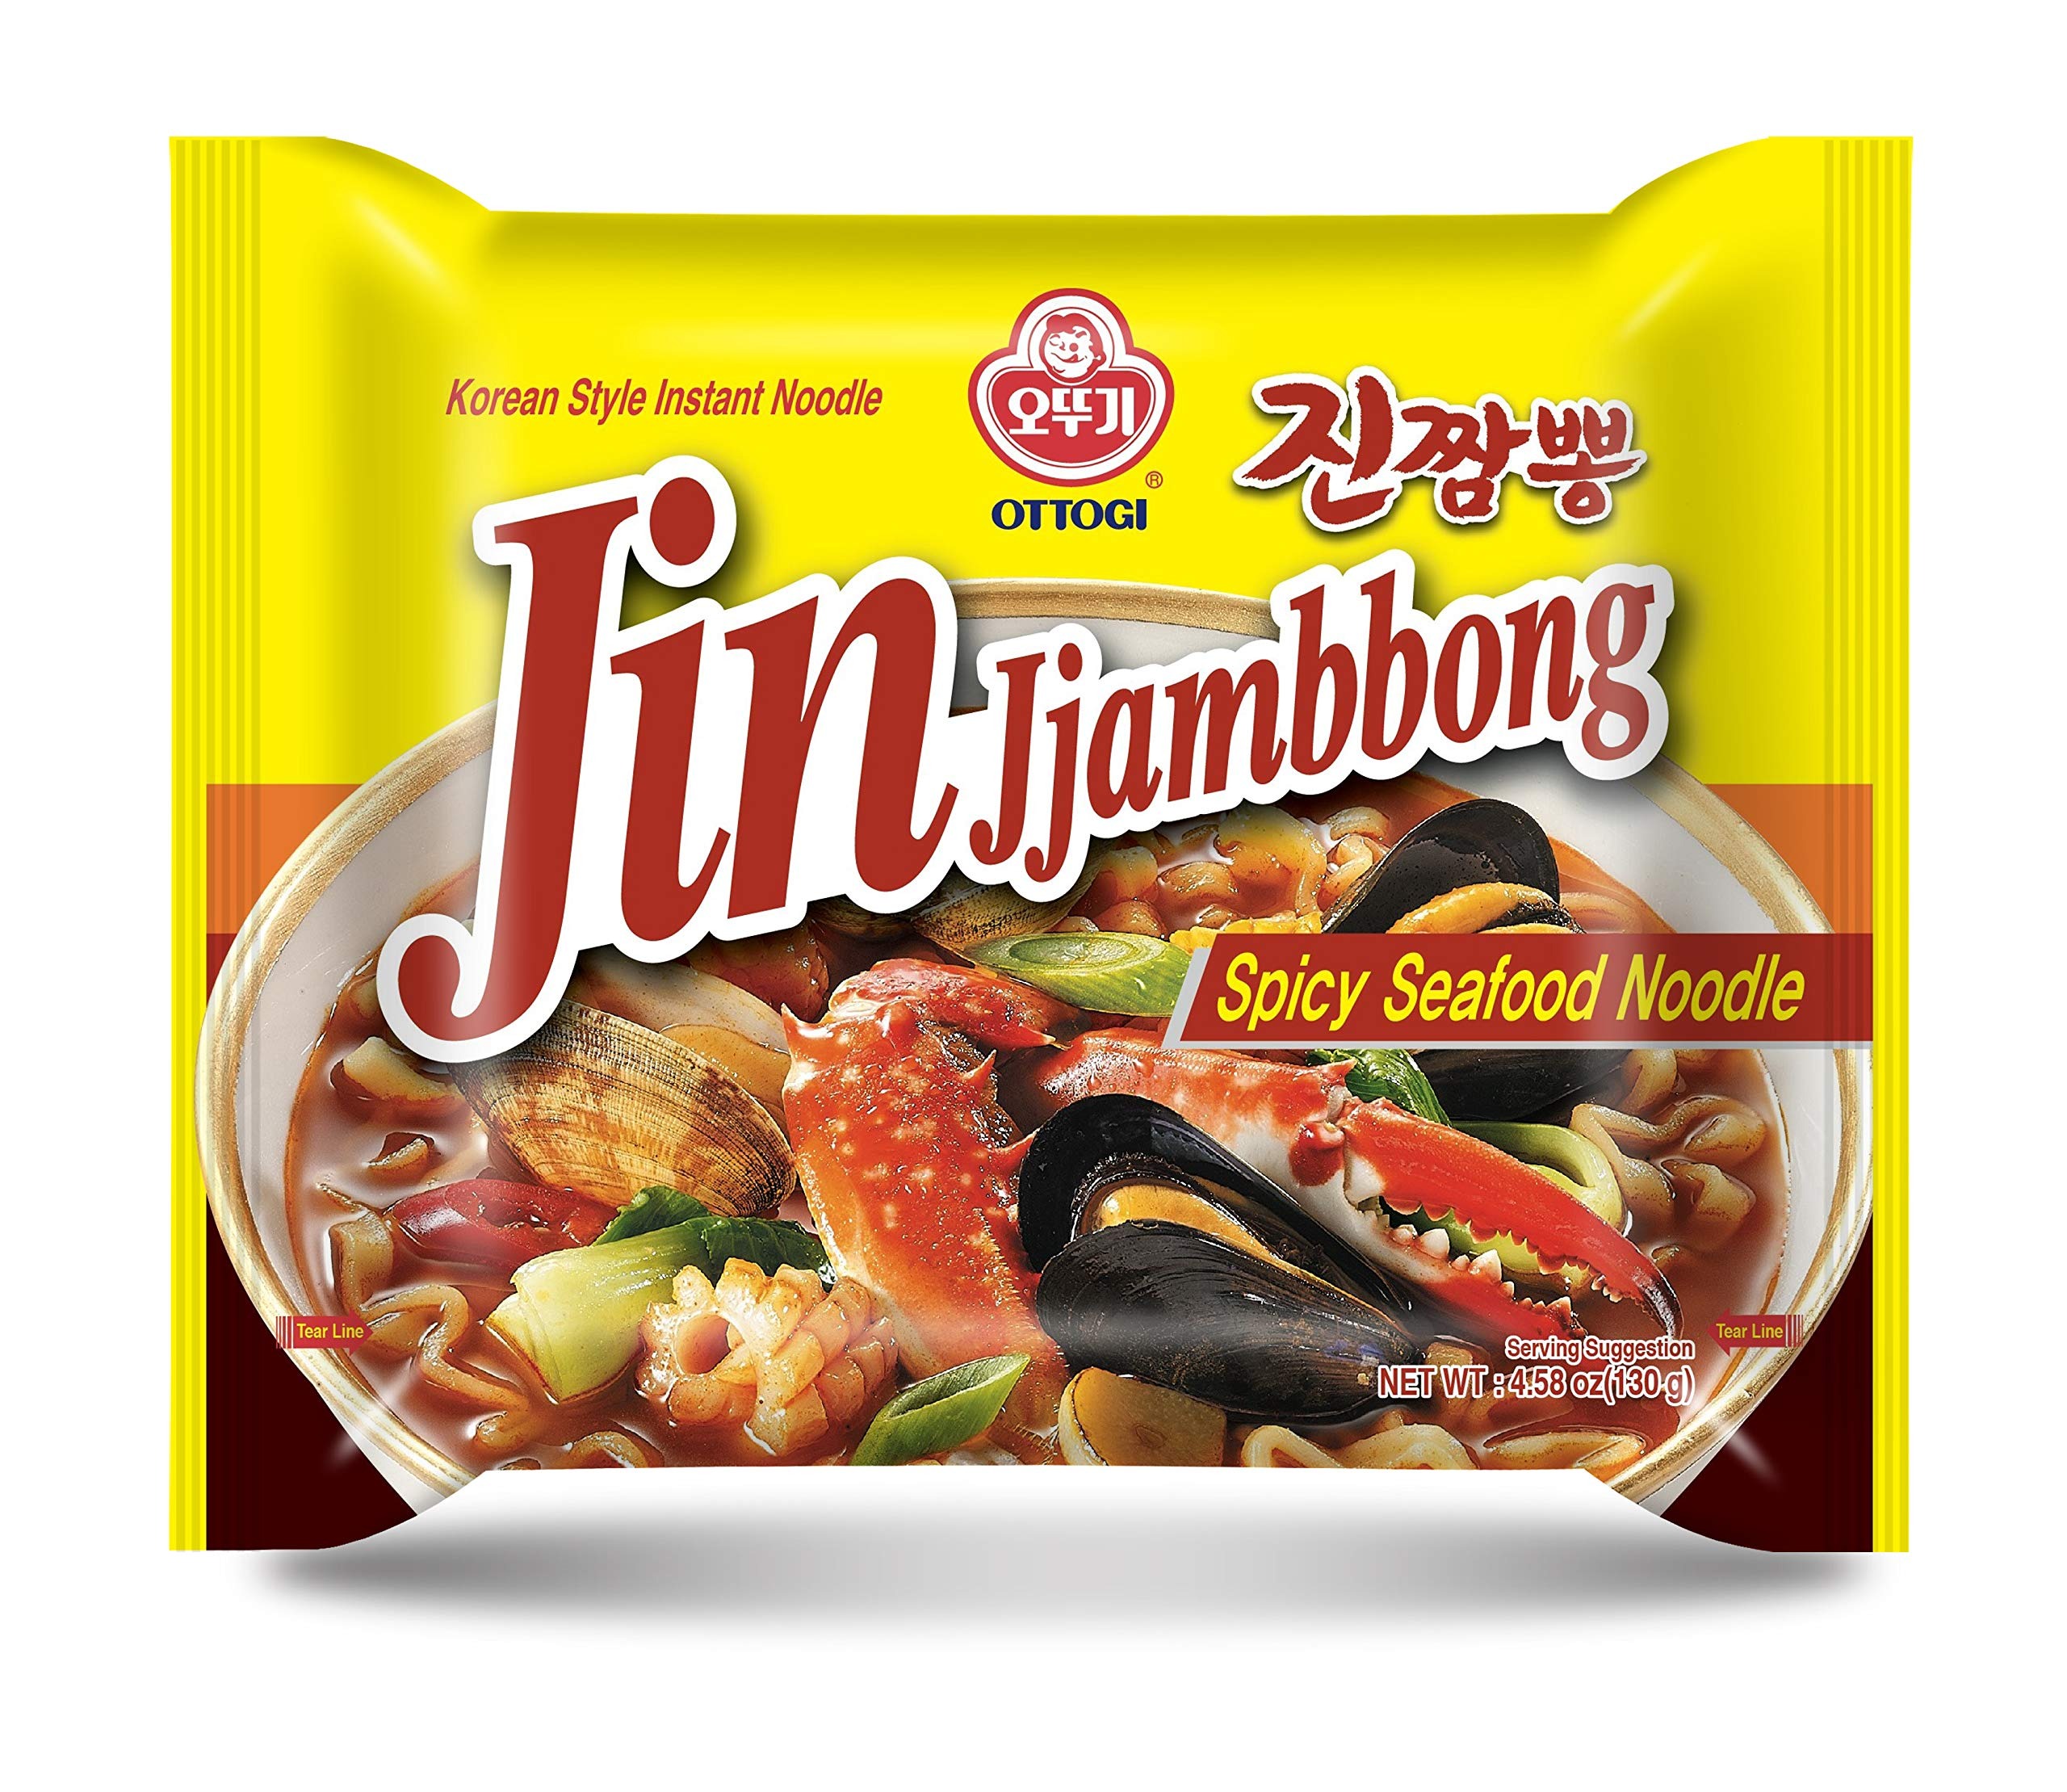
Item Name: OTTOGI Jin Jjamppong, Korean Style Spicy Seafood Ramen Instant Noodle, 4.58oz x 8 Pack
Bullet Point 1: Asian Style Noodle Ramen - The most popular product of Korean instant noodle. The best gourmet Korean Noodle, with a Spicy seafood base. Otherwise known as Jjambbong in Korea, this traditional korean ramen has a Smoky seafood taste.
Bullet Point 2: Number One consumer's satisfaction ramen: Ottogi ramen have the number 1 consumer's satisfaction reviews in Korea. Ottogi America with the exclusive knowledge and experience of Korean foods. The top priority is serving America with a diversity of Traditional High quality Korean food products. Ottogi brand which have been proven their #1 marketability and popularity from many other countries in Asian and Eastern Europe.
Bullet Point 3: Jin Jjambbong Spicy Seafood Noodle: Best Selling Spicy Seafood Noodle - Korean Premium style stir-fried chubby, thick noodle with Rich, Smoky, and spicy flavored seafood soup broth.
Bullet Point 4: Easy to make and ready to eat in minutes
Product Description: Ottogi America, Inc. was established in Los Angeles, California in May 2005 and has grown rapidly in US market with the exclusive knowledge and experience of Korean foods. The top priority of our mission is serving America with a diversity of high qualified Korean food products, such as Ottogi brands which have been proven their #1 marketability and popularity from many other countries in Asia and Eastern Europe. As the sole distributor of Ottogi Co. Ltd. in America, we continuously bring the last 50 years of Korean food history along with our mission into US and Canadian markets.
Value: 36.64
Unit: Ounce

Price: 14.12